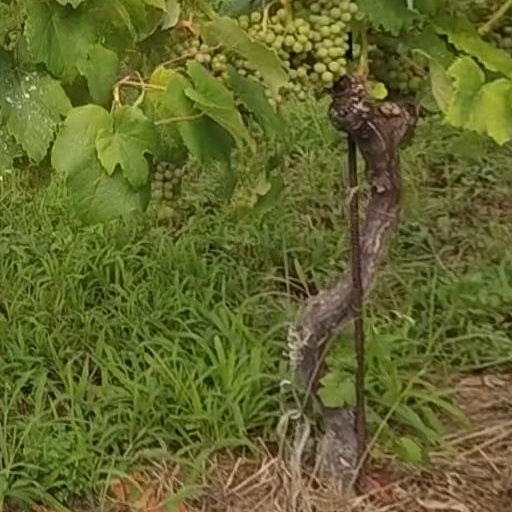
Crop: grape